Aleksandr Naryshkin

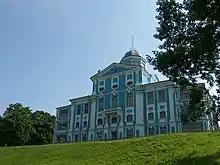
The Bellevue near Saint Petersburg

Following several generations of the Naryshkins, Alexander Lvovich was known as a bon vivant, an epicurean and yet forever without money and saddled with debt. At the Bellevue country estate, he hosted the entire Petersburg society, including Alexander I, who referred to Naryshkin as his cousin. In the book "Ten Years' Exile", describing concerts of horn music at Naryshkin's estate, Madame de Staël characterized the owner as "an amiable and courteous man," but inclined to seek entertainment not in books, but in a noisy company: surrounded by 20 people, he imagines himself in "philosophical seclusion".